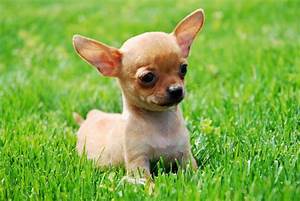
Label: dog